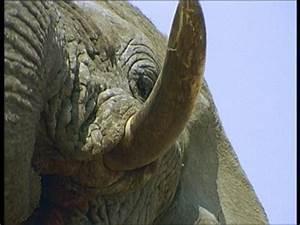
elephant